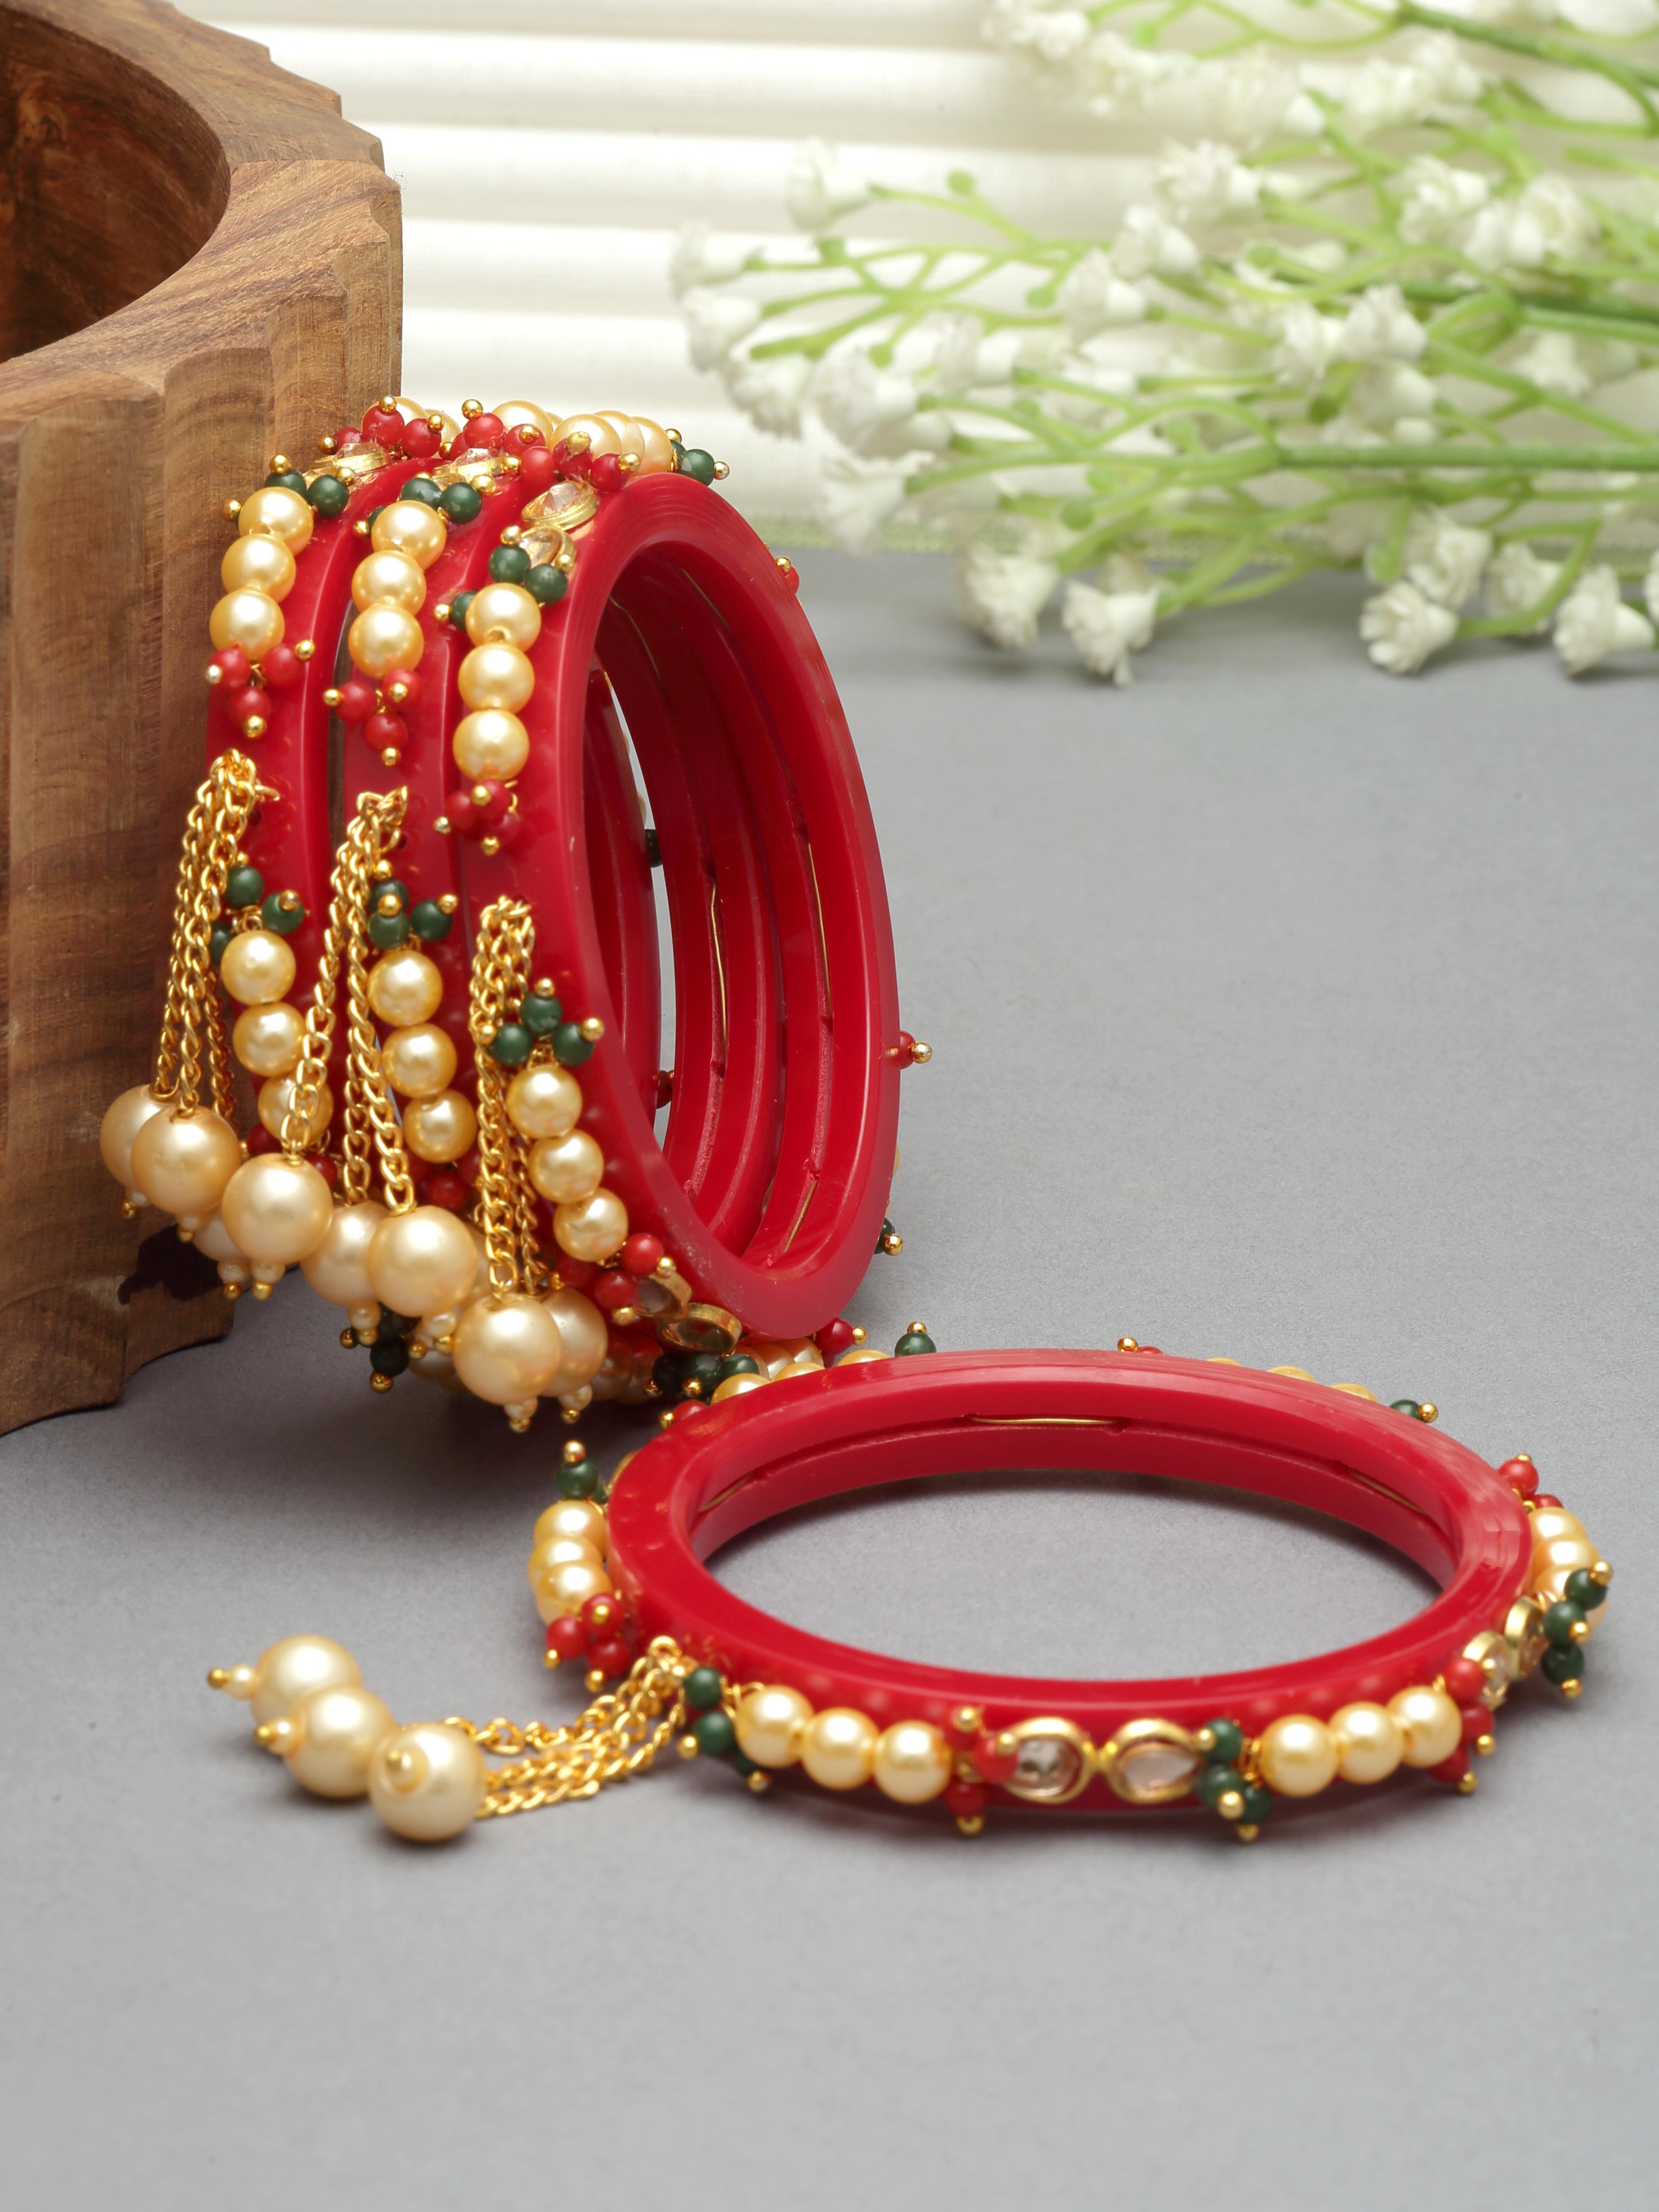
Zeneme Gold-Plated Red Champagne Pearl Tassel Handcrafted Non Allergic Bangles For Women (Set Of 4 )
Type: Bangles
Brand: Zeneme
Price: Rs. 289
 Stylish party wear bangles - zeneme fashion jewellery presents these stylish bangles which are suitable for all occasions office wear, wedding and party wear. The colour complements all outfits and may be worn as a statement piece to any occasion. The designer artificial jewellery at zeneme is available in various designs and patterns like floral design, heart shape design, dancing peacock, crystal design and many more. The imitation designer jewellery that will go with your outfit and style up your fashion statement with variable designs and patterns to give you charming and elegant look is available at zeneme. Zeneme has huge collection of designer imitation jewellery like american diamond jewellery collection, gold plated jewellery collection, temple jewellery collection, valentine collection, jewellery combos and many more.
Features: What you get - set of 4 gold-plated champagne pearl tassel handcrafted non allergic bangles, secured with slip-on closure. ,Luxury gifting idea - give a meaningful and luxurious gift with zeneme jewellery.,Material craftsmanship - finest quality stones and environmentally friendly nonprecious metals are used for making the jewelry set.,Jewellery care - keep the jewellery away from direct heat, water, perfumes, deodorants and other strong chemicals as they may react with the metal or plating.,Nickel free and lead free as per international standards that makes it very skin friendly.,The plating is non-allergic and safe for all environments. . Dimensions - bangle size 2.4 - diameter - 5.715 cm, circumference - 17.9324 cm bangle size 2.6 - diameter - 6.0325 cm, circumference - 18.9484 cm bangle size 2.8 - diameter - 6.35 cm, circumfere,It is safe for wearing for long hours. Exquisite handwork is required since some crystals are too small to pick my fingers, really hard and time-consuming.,Store the jewellry when not in use in a storage box or a cloth pouch to retain its shine.
Included: Set Of 4 X Champagne Pearl Tassel Handcrafted Non Allergic Bangles